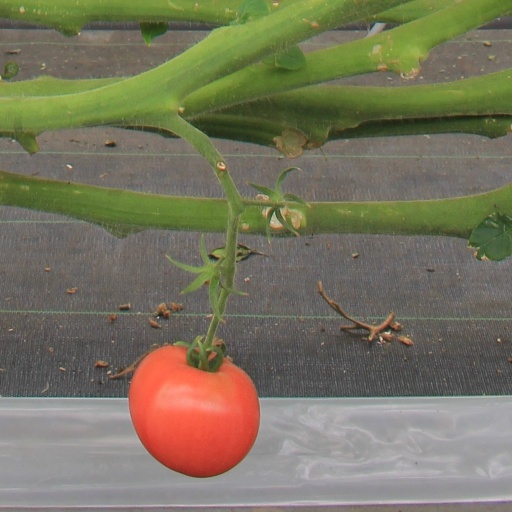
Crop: tomato